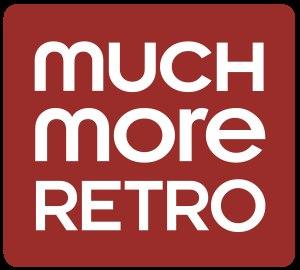
Stingray Retro est une chaîne de télévision musicale canadienne spécialisée de catégorie B appartenant à Stingray Digital et diffuse des vidéoclips variés sur plusieurs années sans pauses publicitaires.